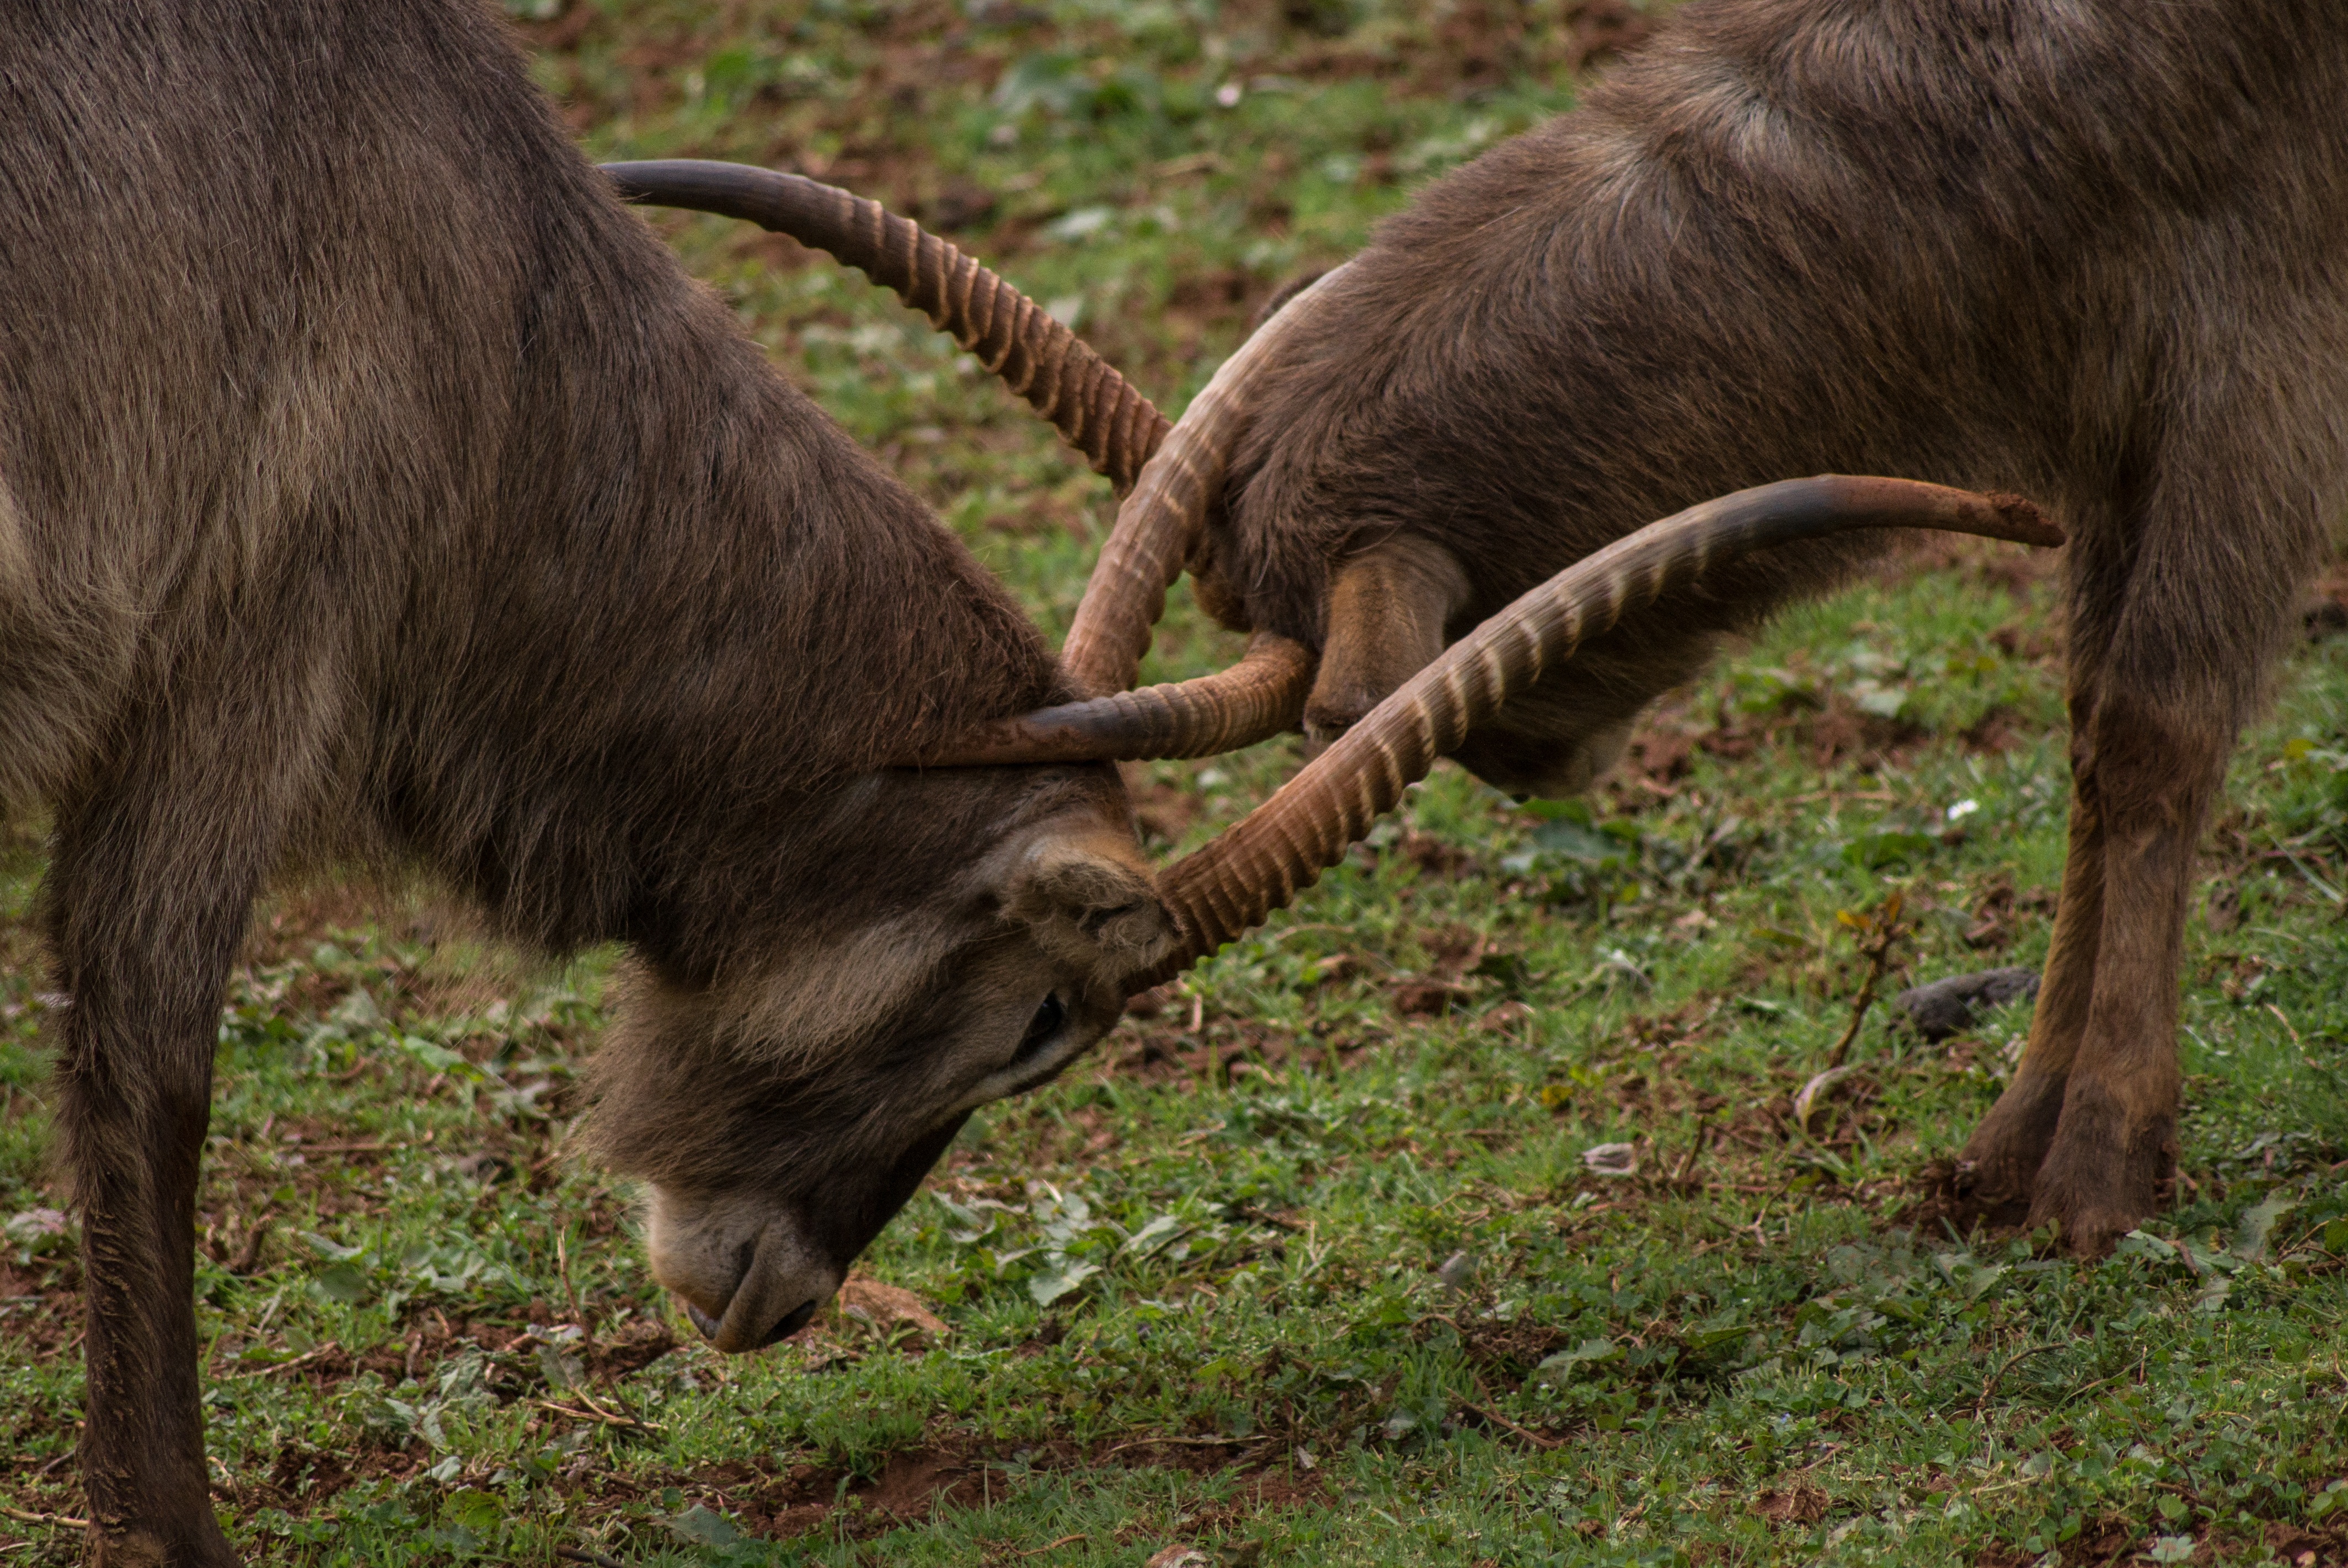
nature, mountain, animal, wildlife, deer, horn, pasture, grazing, mammal, fauna, antler, fight, bull, mount, heads, horns, confrontation, elk, water buffalo, cattle like mammal